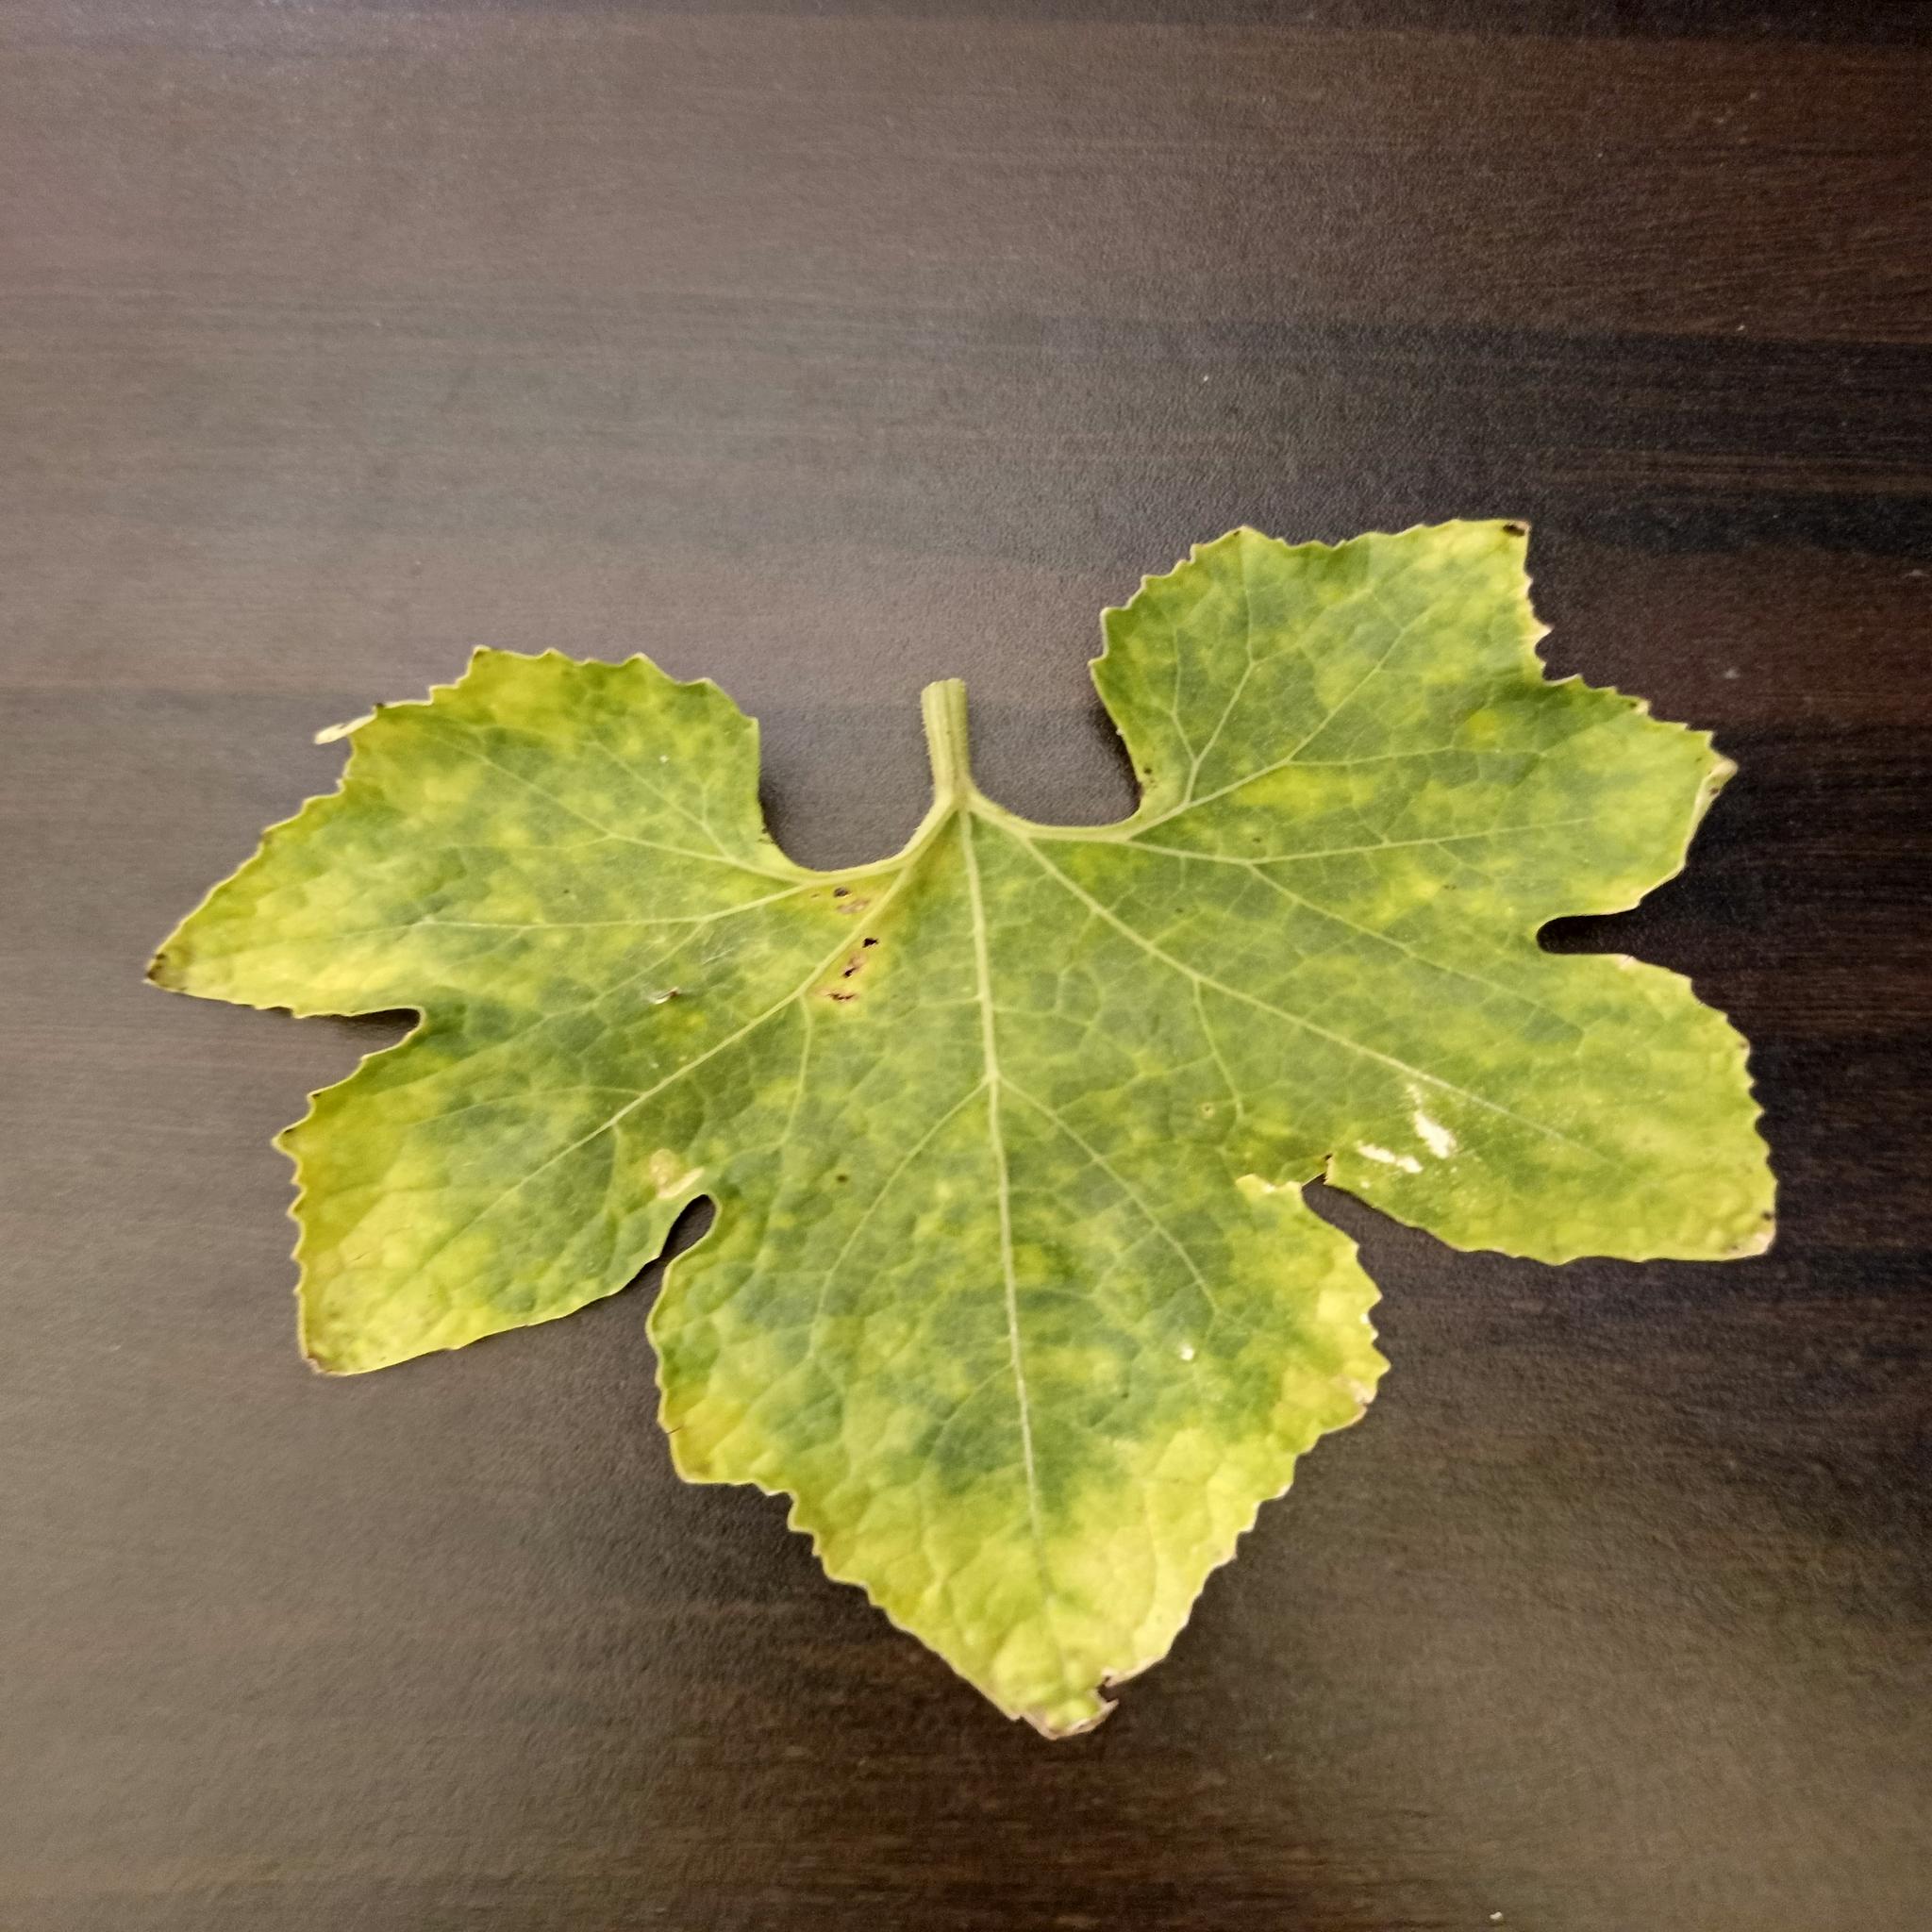
Label: Downy mildew